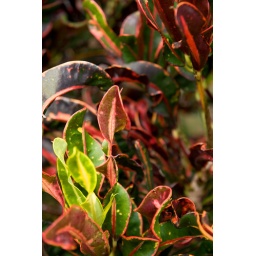
Grows into trees here!! And to think it's a tiny house plant in Michigan.